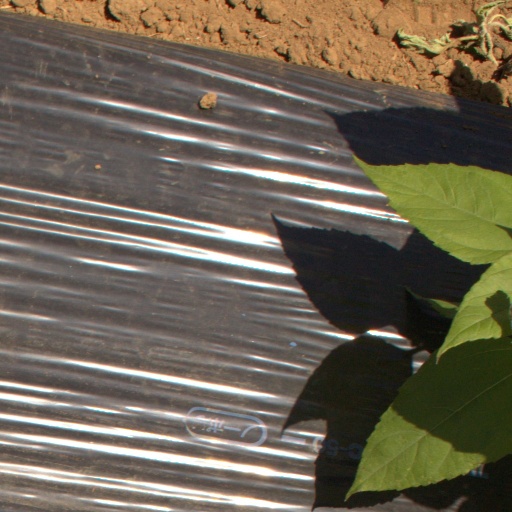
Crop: Jerusalem artichoke